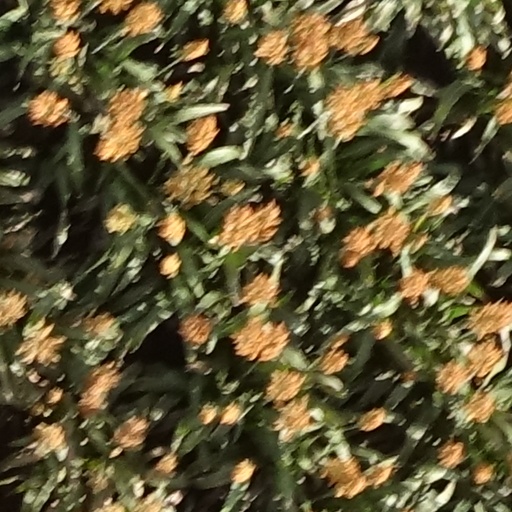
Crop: sorghum